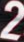
Number: 2